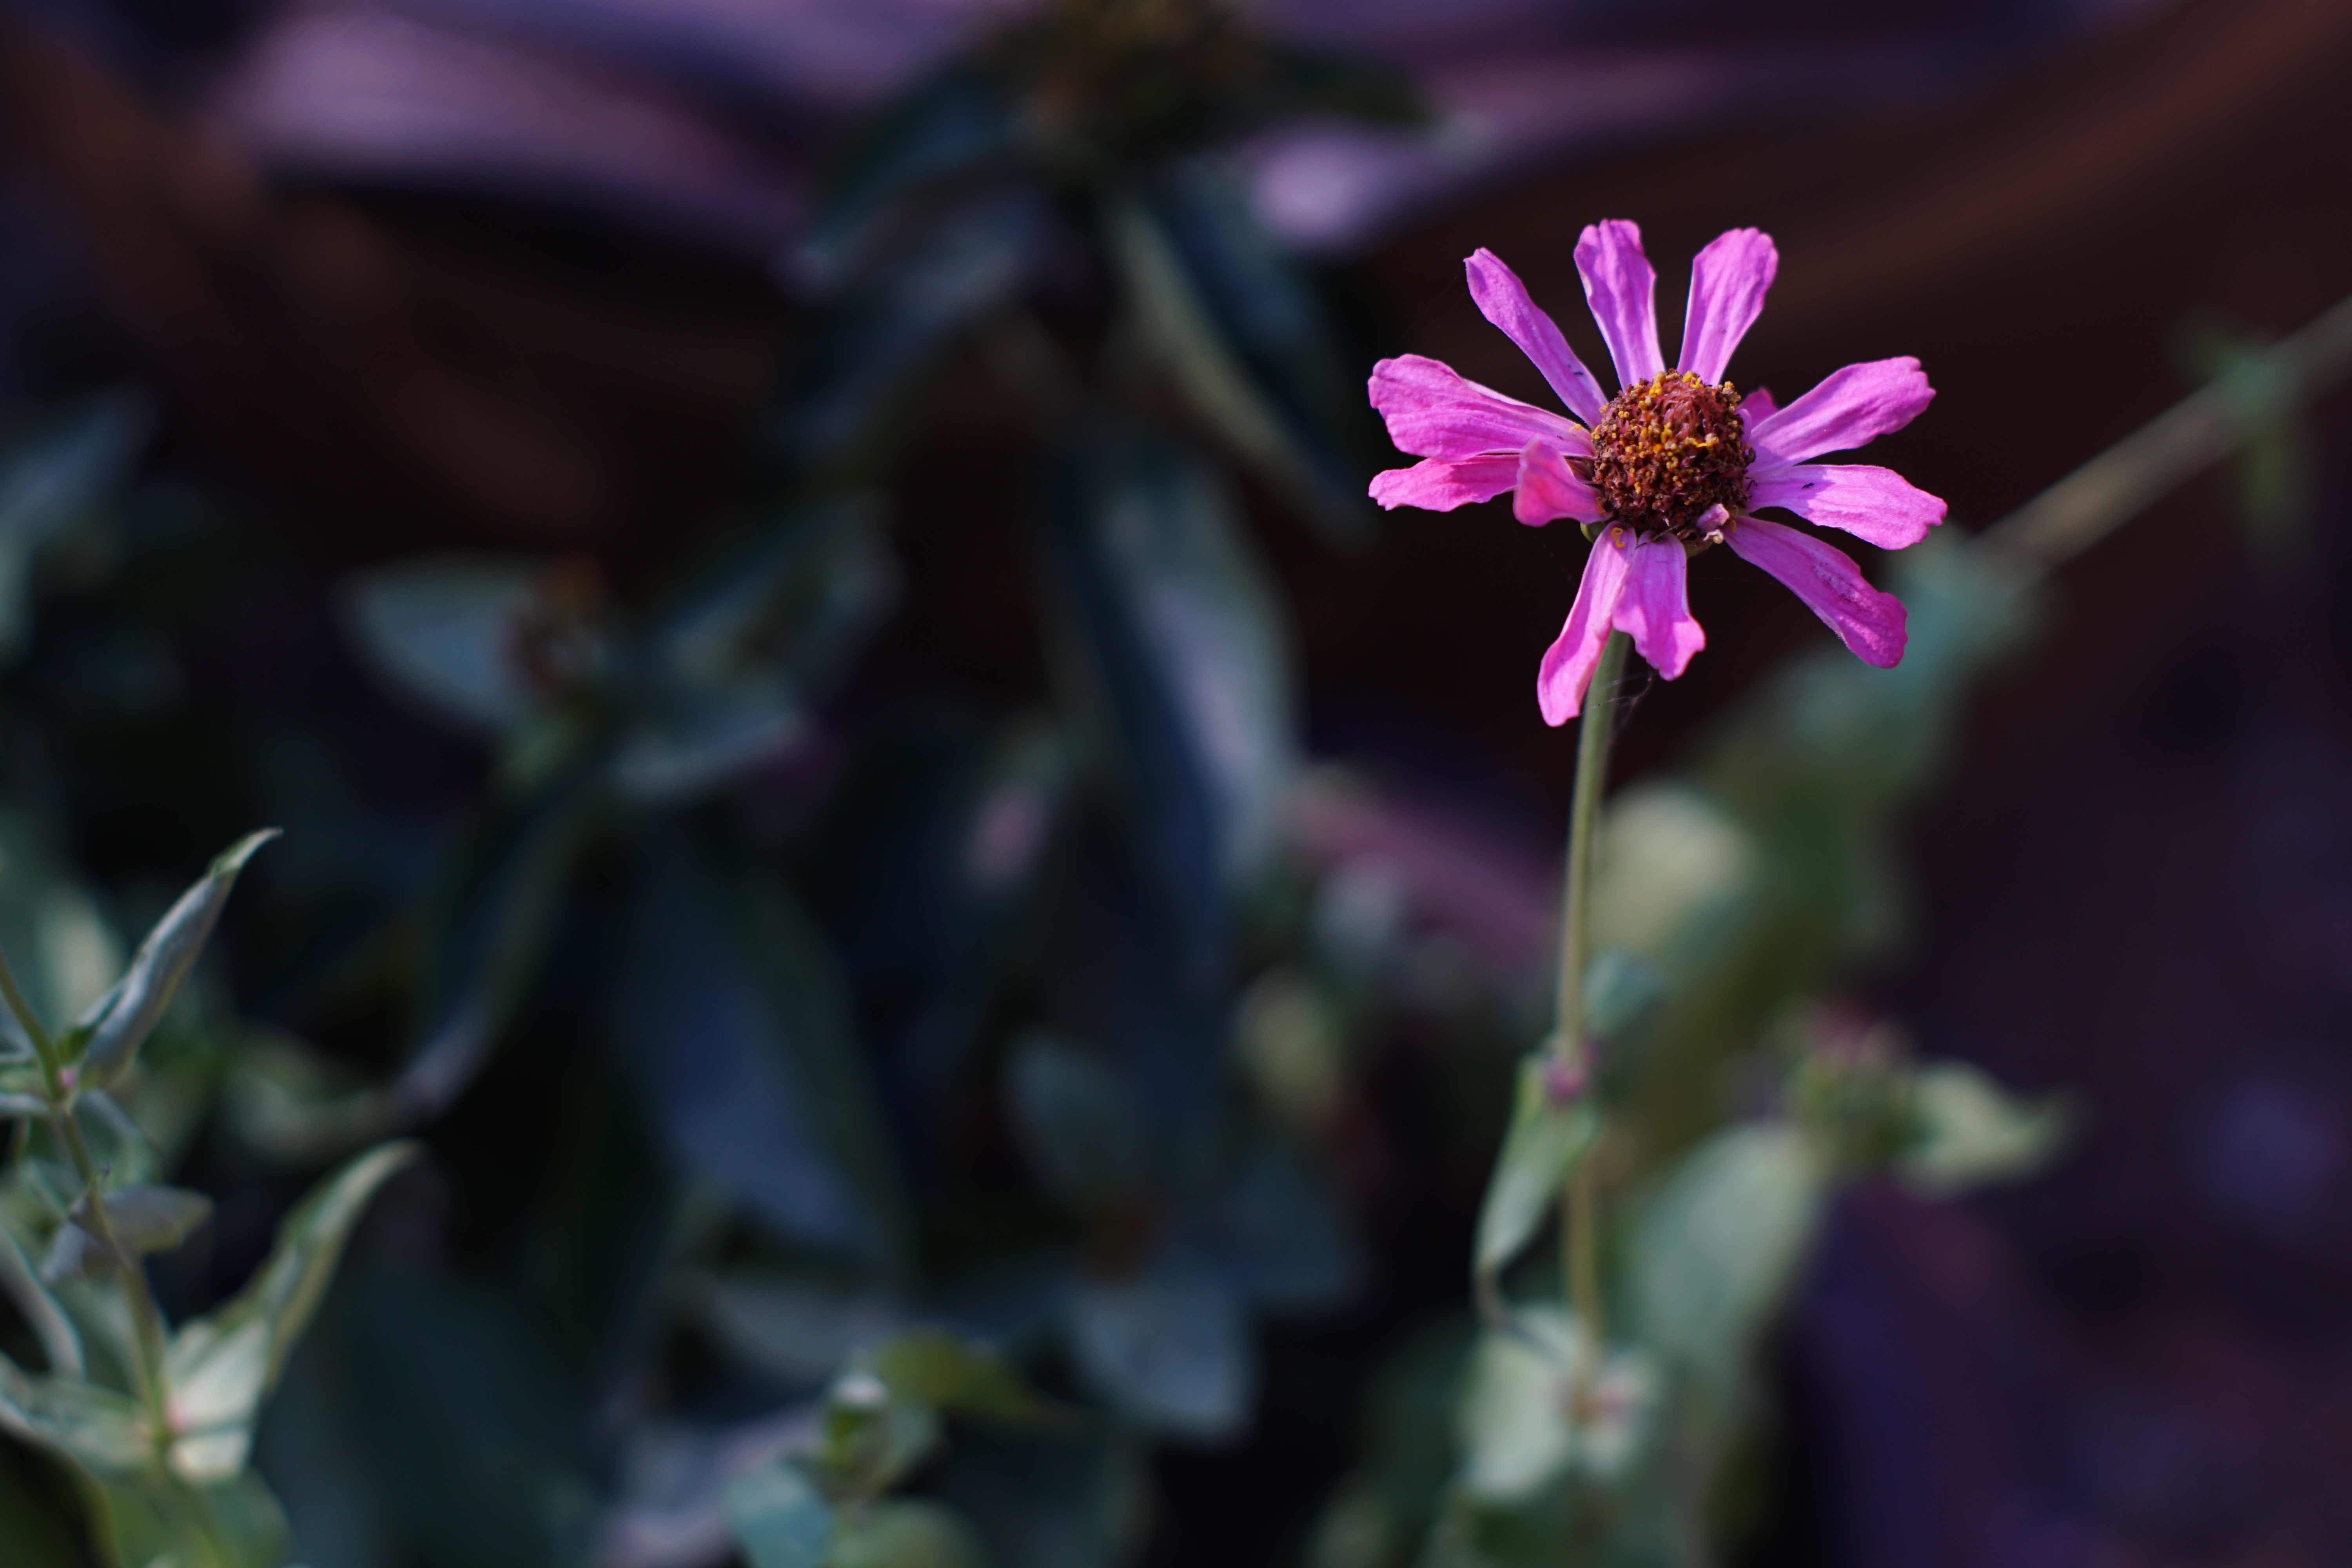
patient, flower, flowering plant, petal, plant, purple, pink, botany, wildflower, spring, aster, plant stem, daisy family, photography, macro photography, annual plant, perennial plant